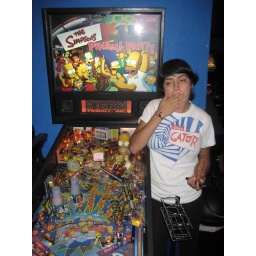
ground zero, a barcade with a million pinball games. in portland. oh ps: that's my home girl veronica